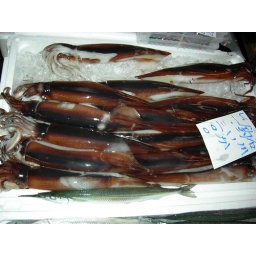
taken at fish market at tsukiji in tokyo, 6am